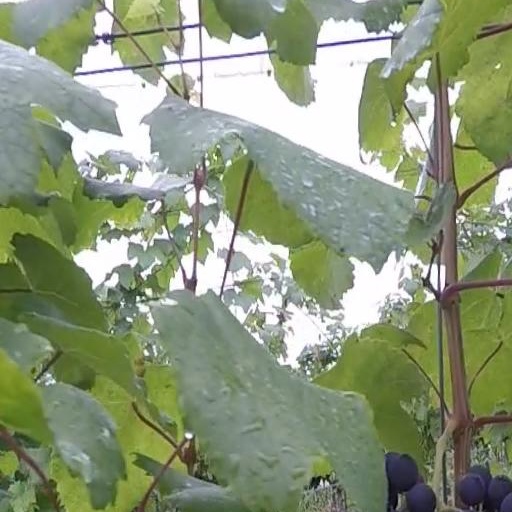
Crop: grape